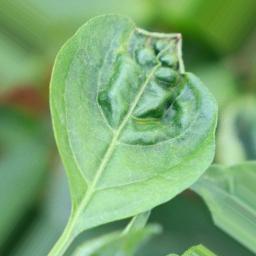
Label: mites_and_trips